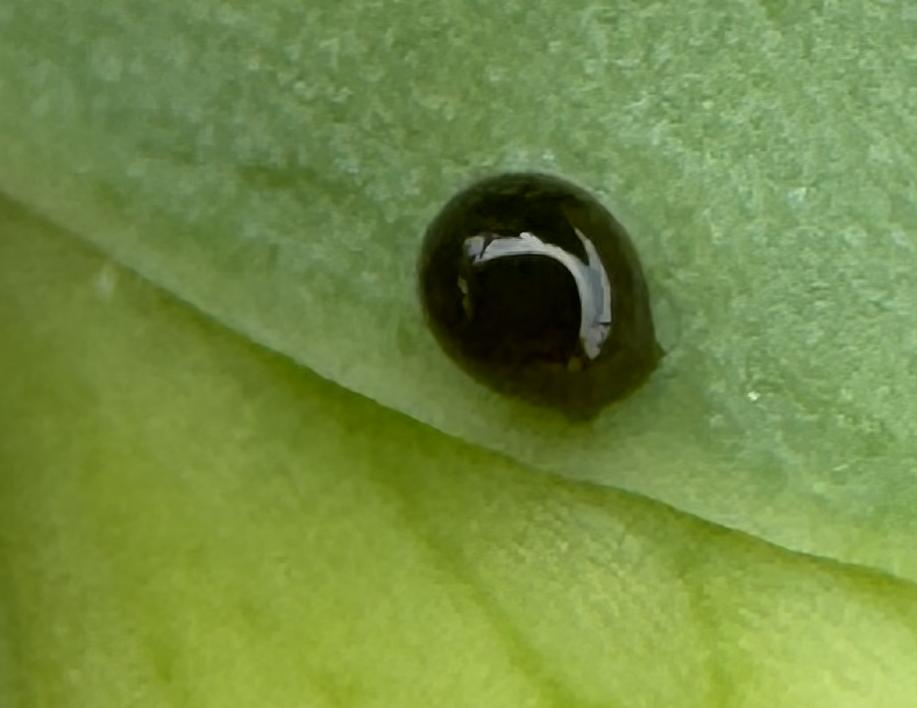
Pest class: cereal_leaf_beetle